List of UConn Huskies men's basketball head coaches

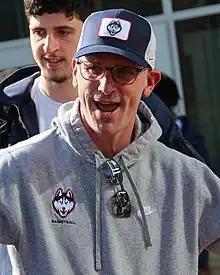
Dan Hurley, the current head coach of the UConn Huskies.

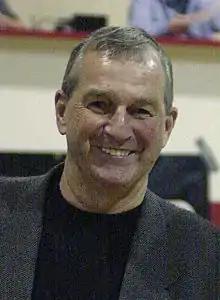
Jim Calhoun, the winningest head coach in Huskies men's basketball history.

The following is a list of UConn Huskies men's basketball head coaches. There have been 19 head coaches of the Huskies in their 121-season history.